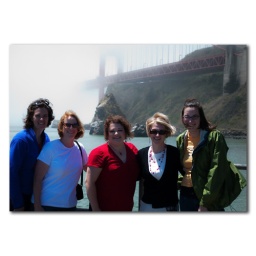
women in front of golden gate bridge san francisco